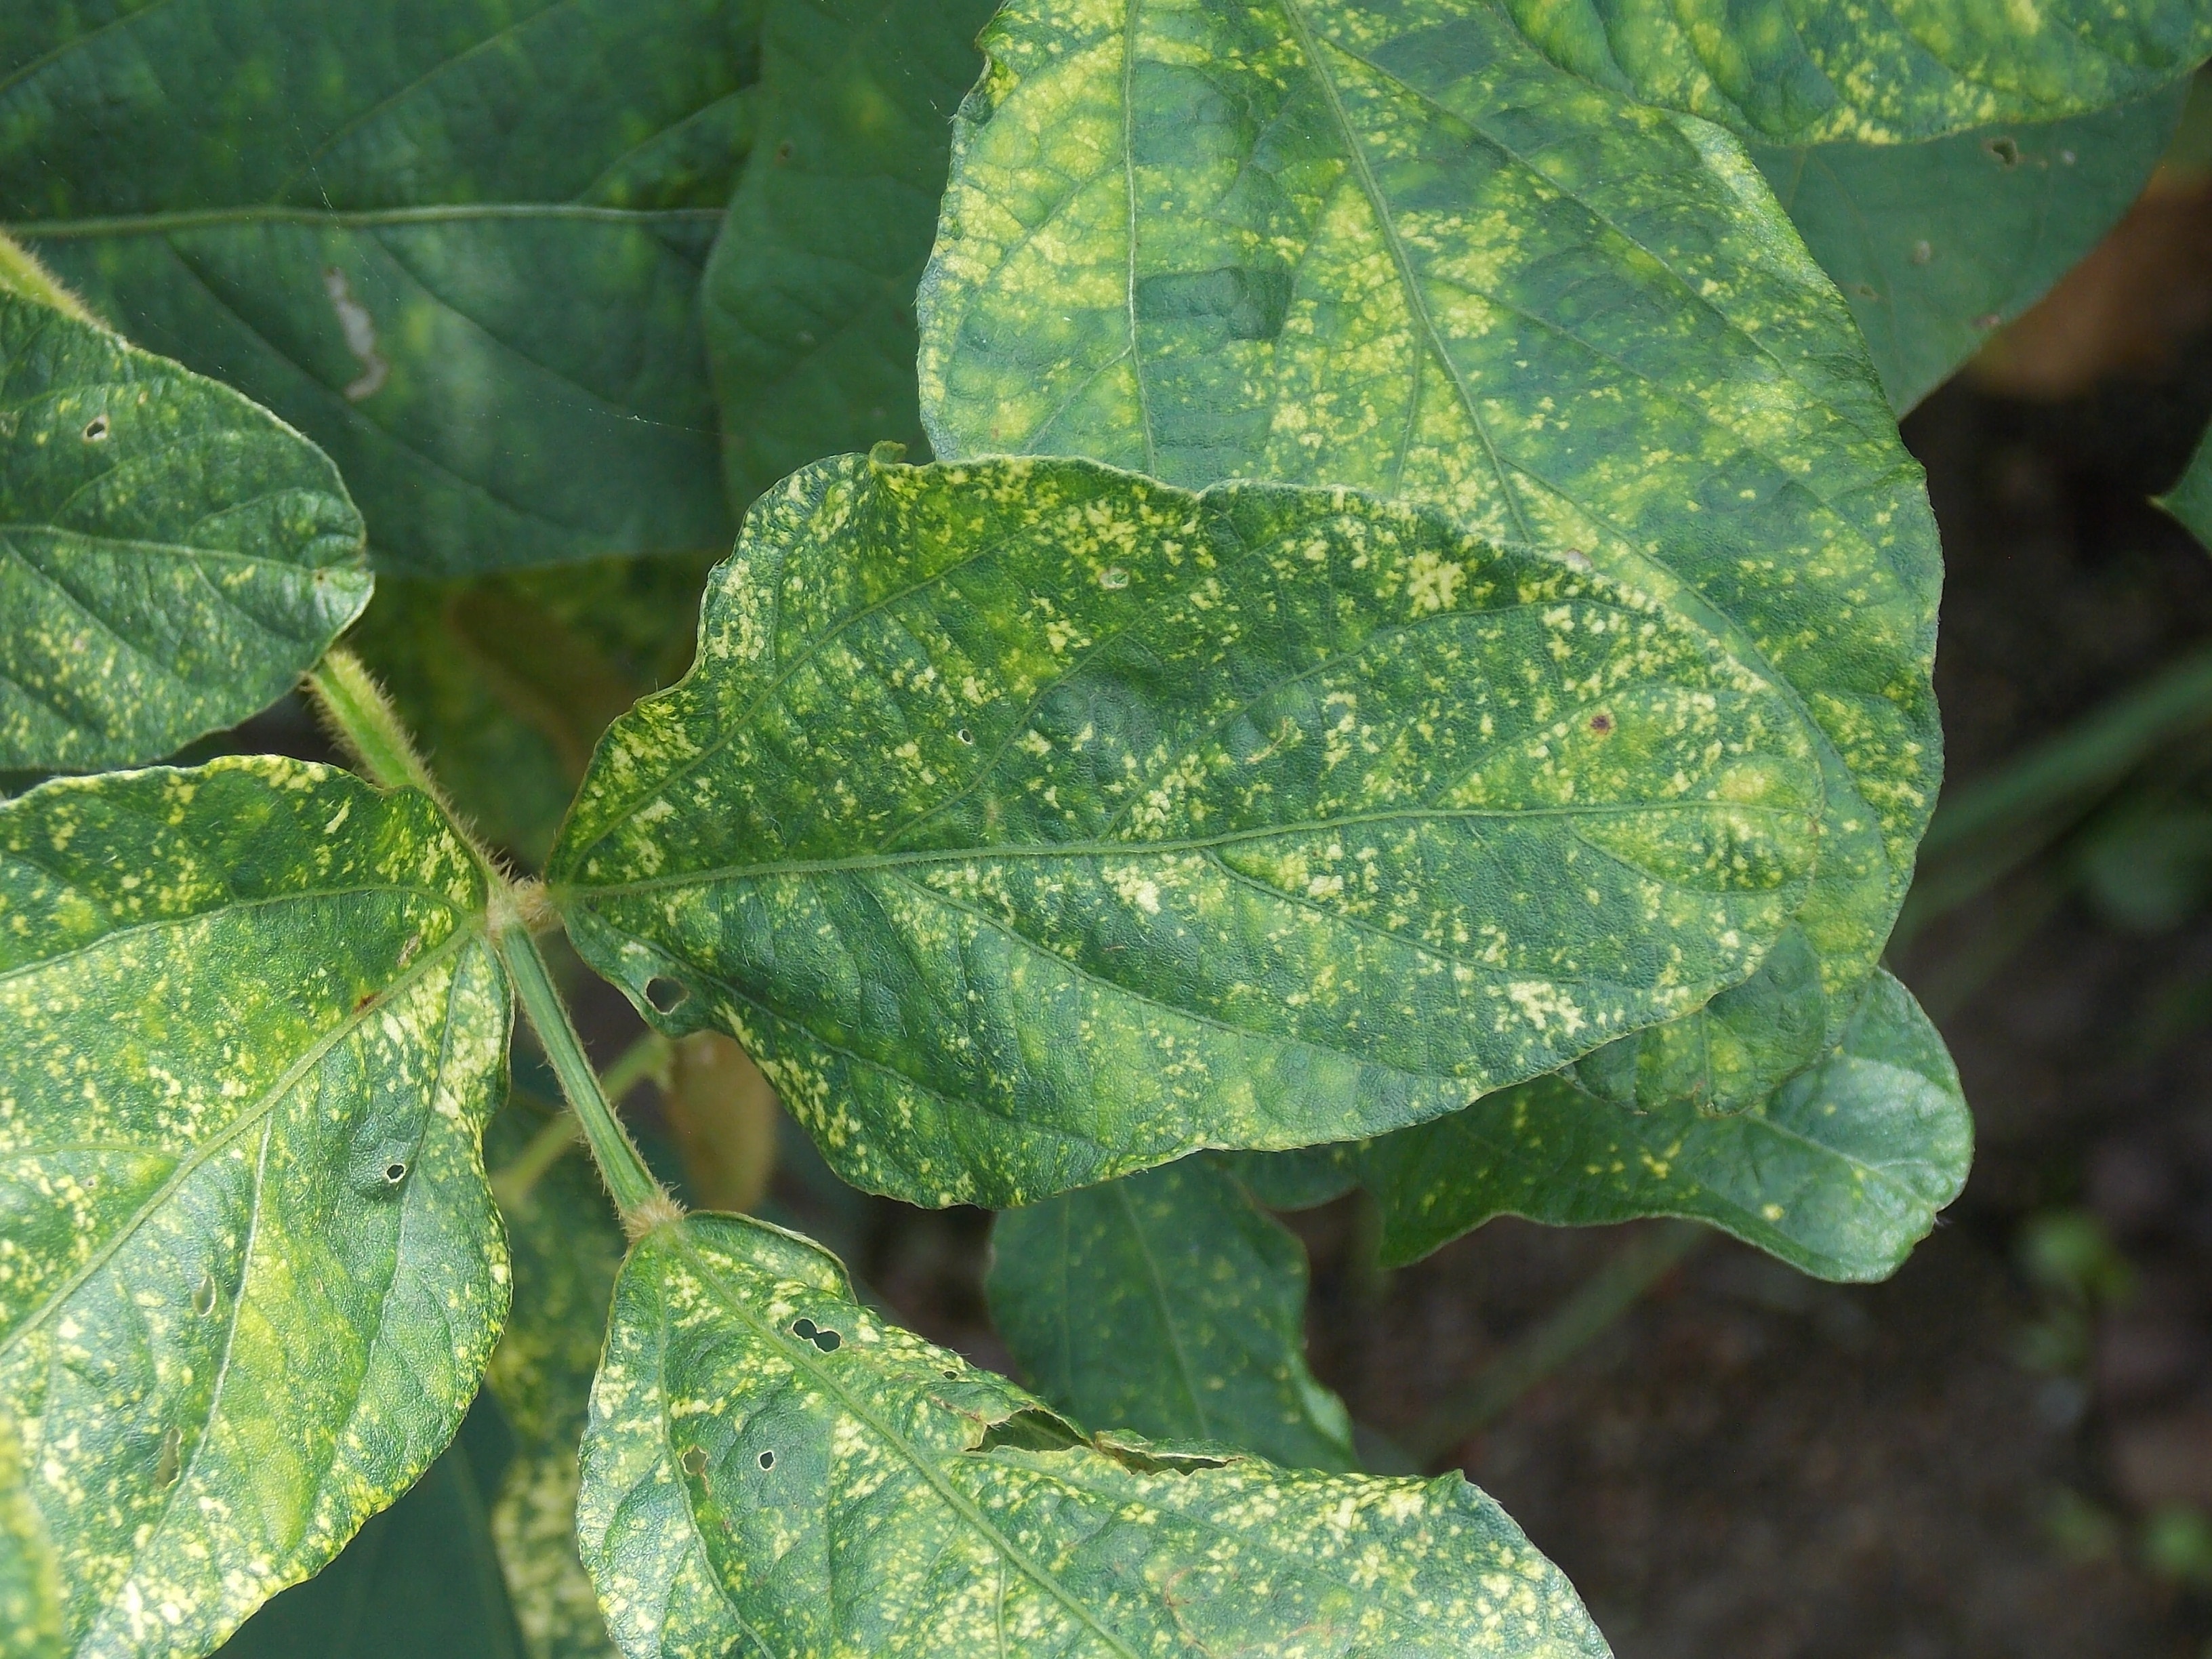
Label: Disease